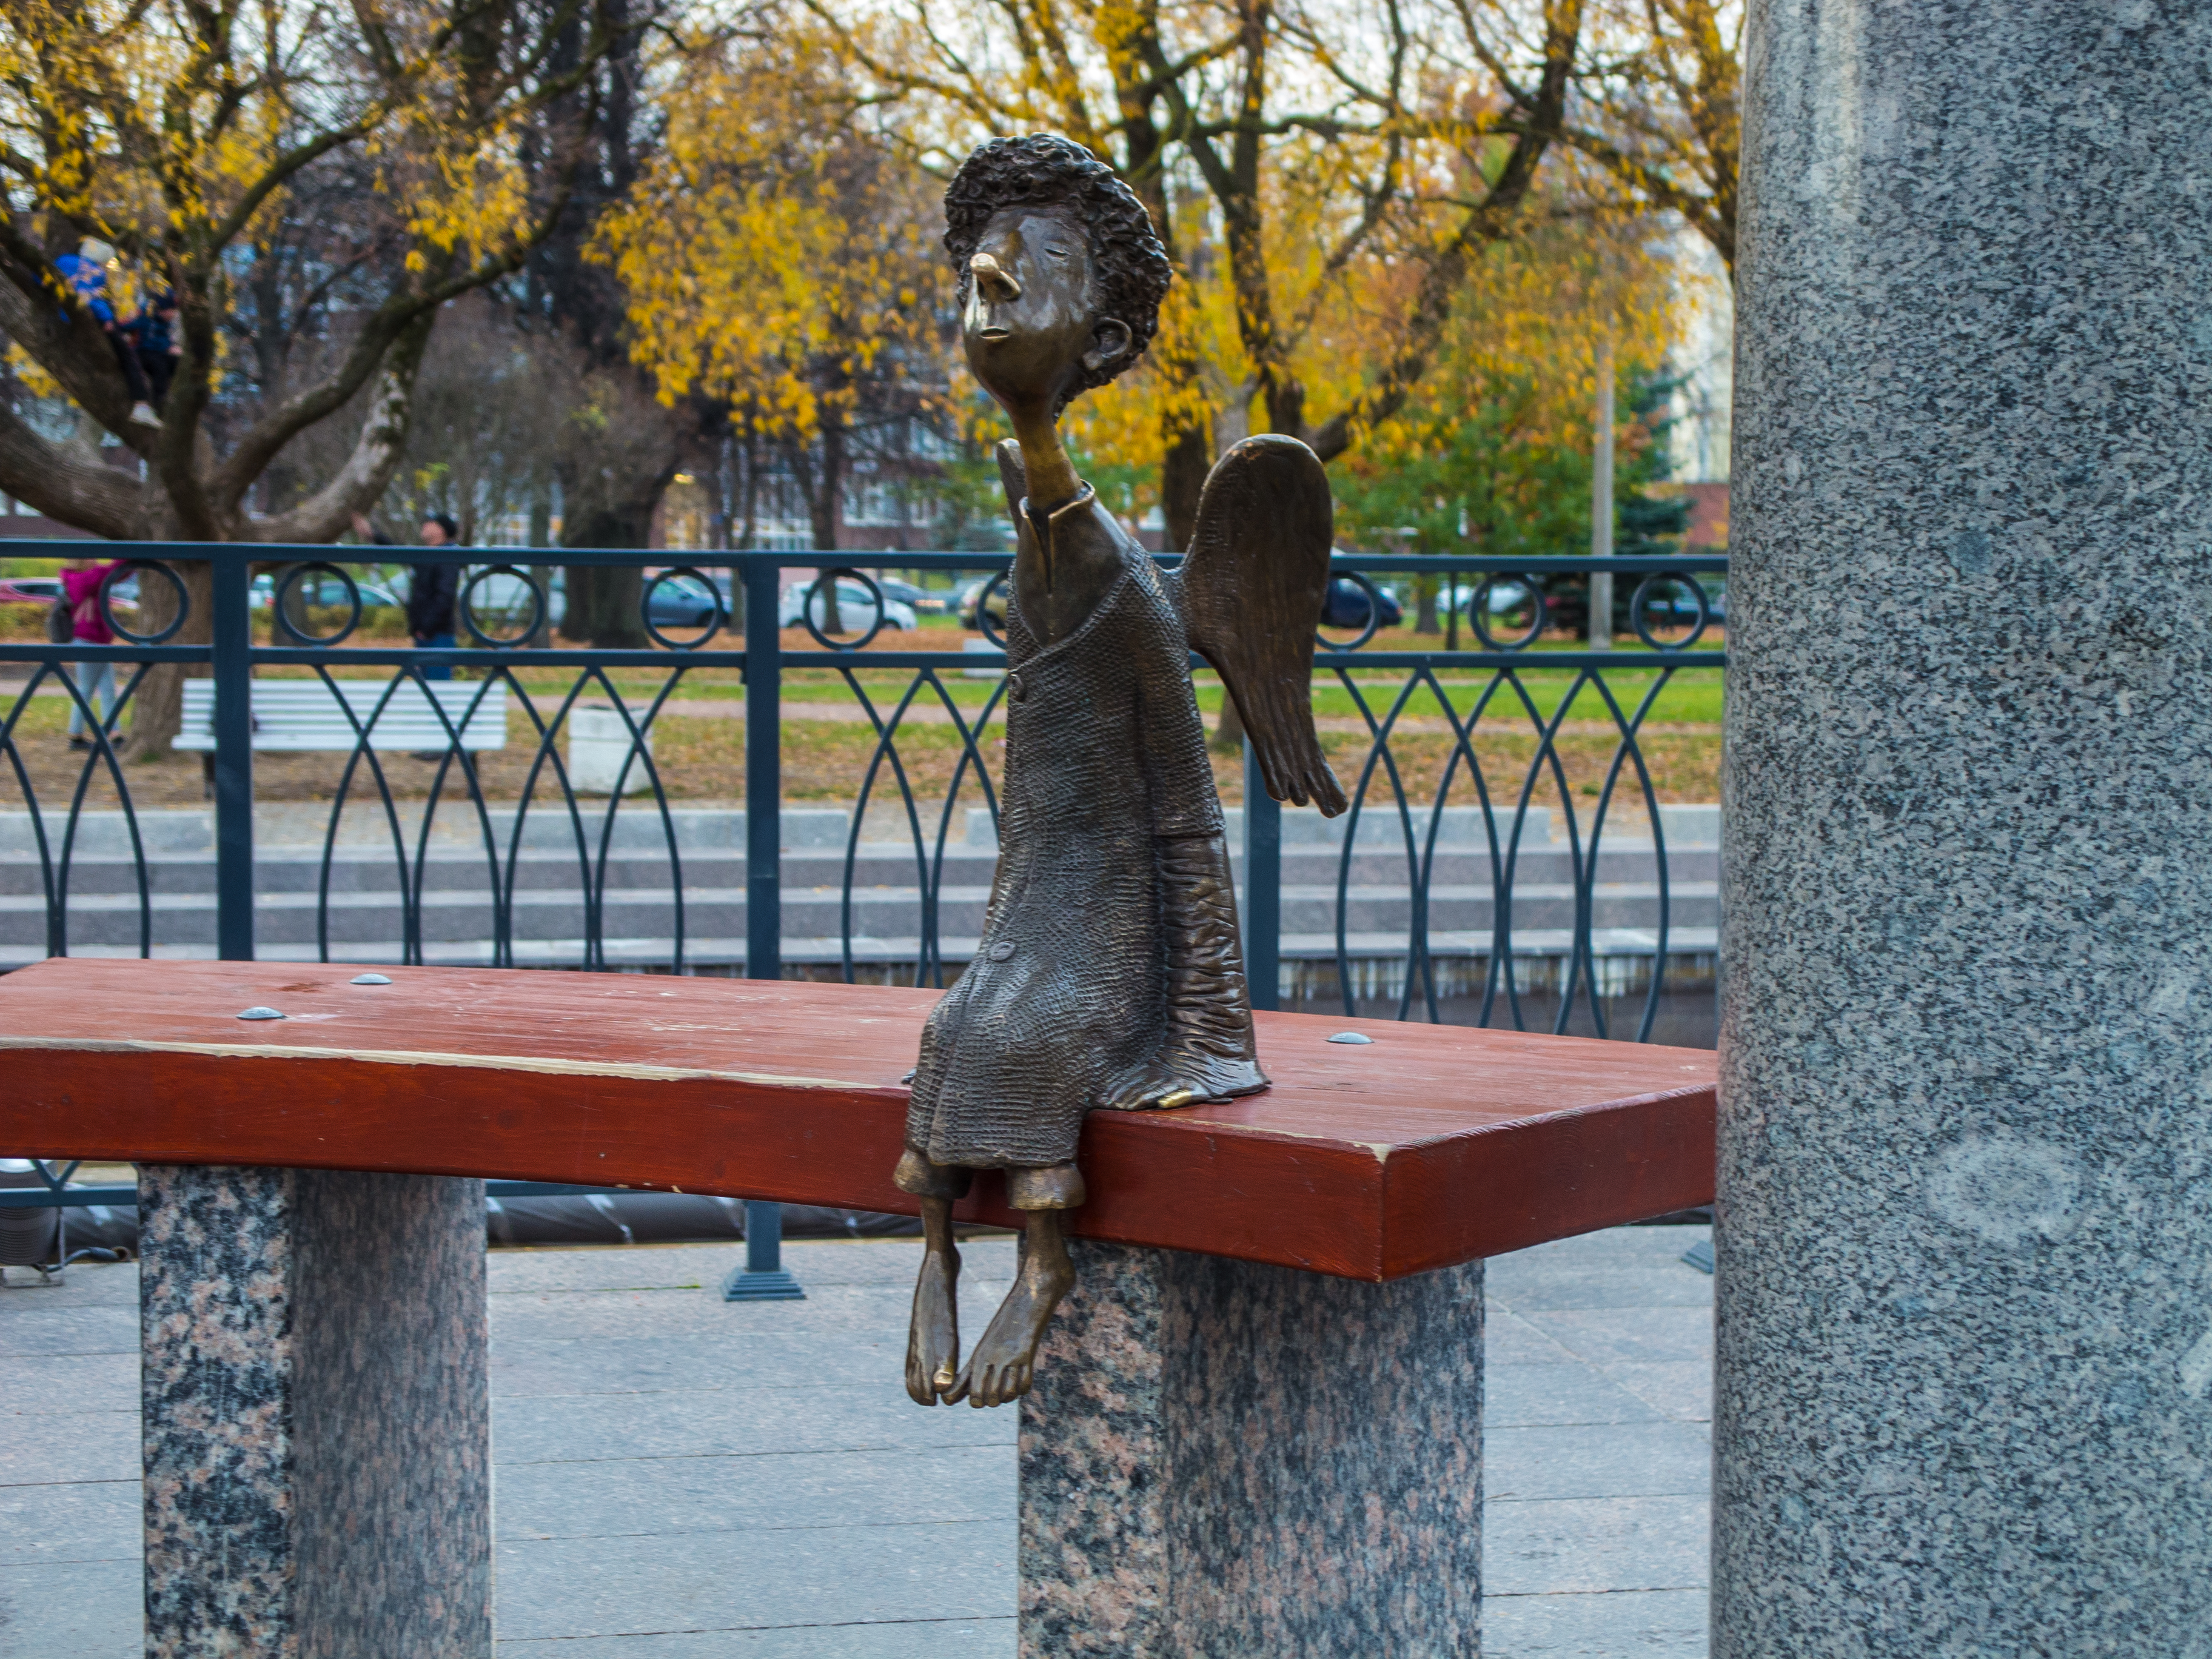
images, water, plant, tree, statue, sculpture, yellow, wood, fawn, art, leisure, monument, city, human settlement, trunk, tail, recreation, metal, grass, sitting, winter, reflection, bronze sculpture, visual arts, autumn, guard rail, felidae, garden, pedestrian, water feature, handrail, wildlife, tourism, park